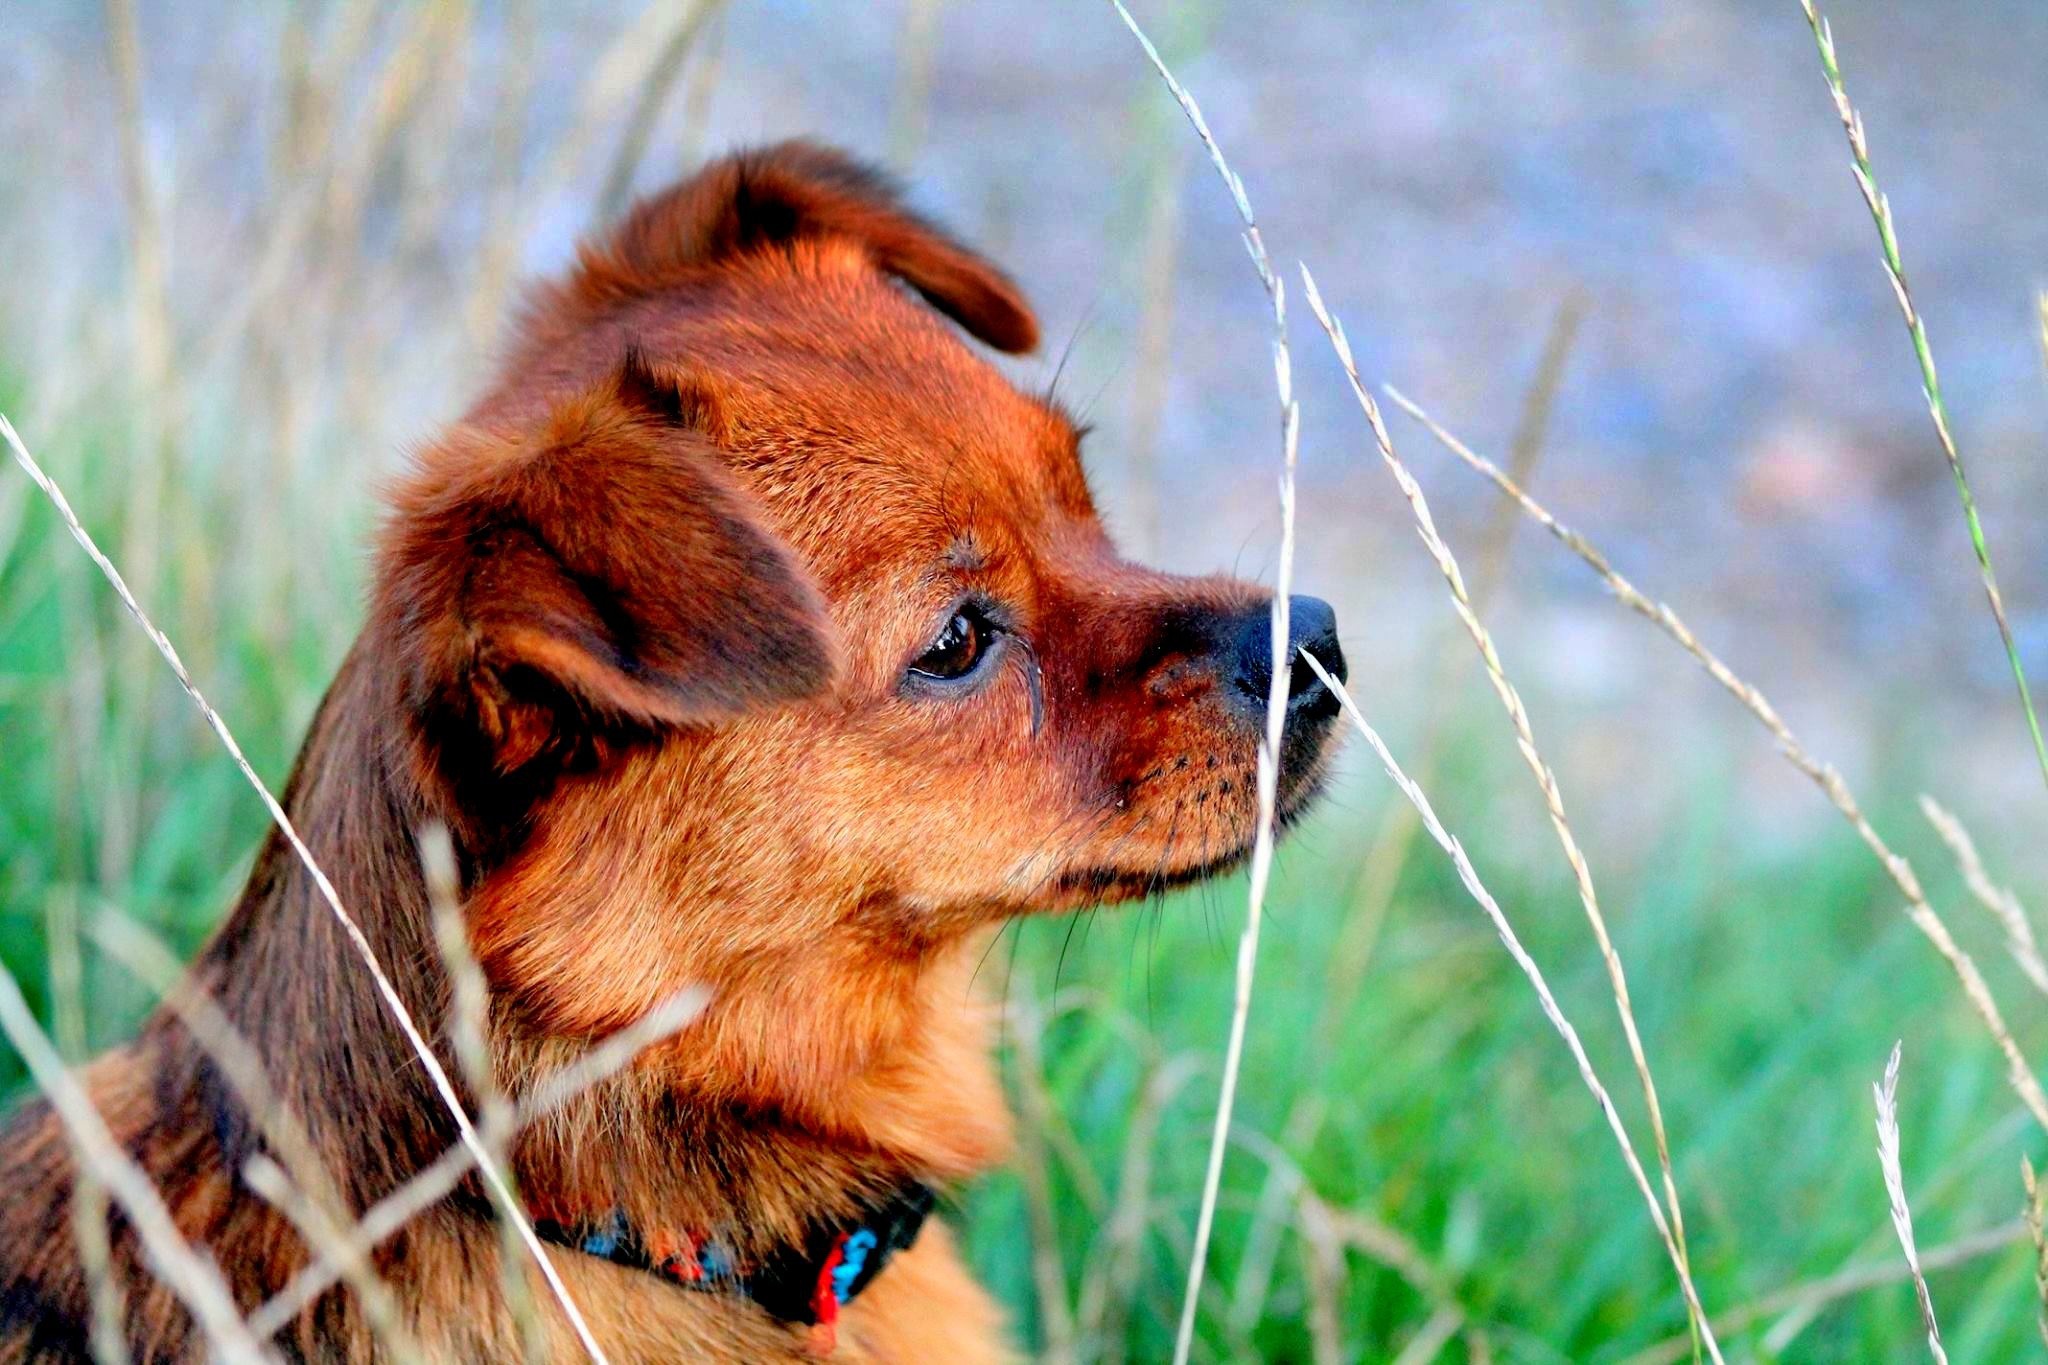
grass, meadow, sweet, flower, puppy, dog, mammal, fauna, close up, vertebrate, dog breed, dog on meadow, attentive dog, dog portrait, dog like mammal, dog breed group